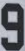
Number: 9